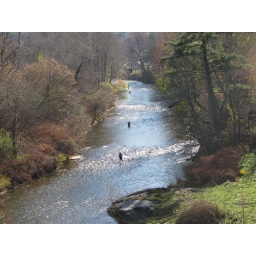
Fishermen in a mountain river ...